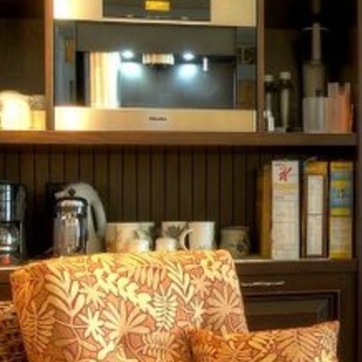
Material: wood